White Pony

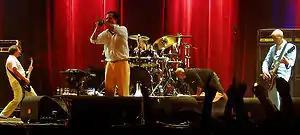
Faith No More have been recognized as an influence on the music of "White Pony"

Stylistically, "White Pony" combines the band's standard alternative metal sound, influenced by bands such as Tool, Faith No More, Nine Inch Nails, and Pink Floyd, with the layered atmospherics of the Cure, specifically their "Pornography" era. It has also been categorized as an art rock and nu metal album, though several critics also acknowledge that the record moved beyond the latter label. "Metal Hammer" likened the album to a metal version of Radiohead's critically acclaimed "OK Computer" (1997). Moreno discussed the lyrics to the original opener for the album, "Feiticeira": "The name Feiticeira is some Portuguese name that I read in a magazine and just liked. It's based on the scenario of being taken captive. It's completely fictional. I want that people who listen to it feel like they are the ones in the situation. Because of that I sing it in first person. It's up to people to figure out if i'm having fun (with them) or not, even though it sounds a bit eerie".